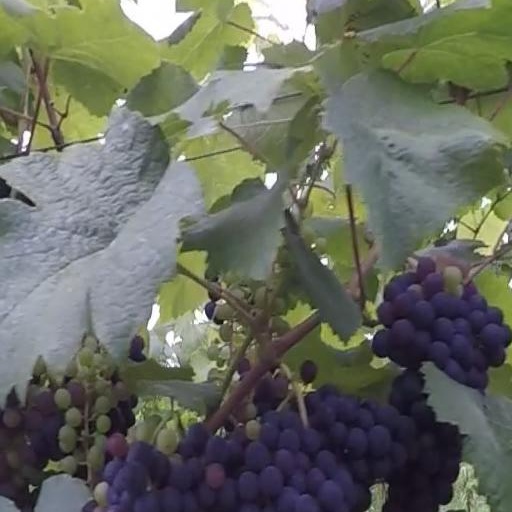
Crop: grape